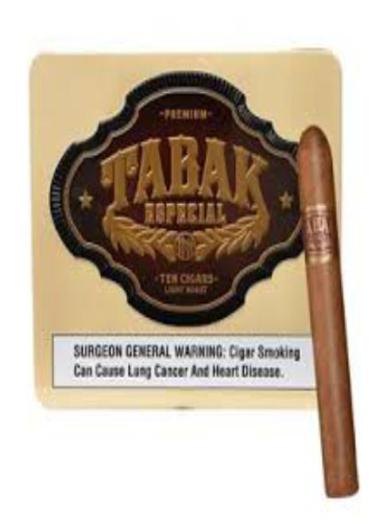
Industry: Necessities